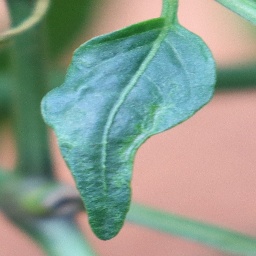
Label: cercospora